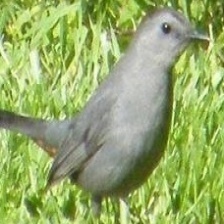
Species: GRAY CATBIRD
Scientific name: DUMETELLA CAROLINENSIS